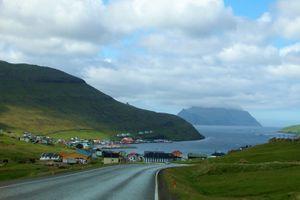
Les Îles Féroé sont un pays constitutif du Royaume du Danemark, avec le Danemark et le Groenland. Ce territoire est composé de l'archipel subarctique du même nom situé dans l'océan Atlantique nord, non loin de la mer de Norvège que seule l'île de Fugloy baigne par son cap nord-est. Les pointes septentrionales des îles de Streymoy et Eysturoy sont à peu près équidistantes de l'Écosse et de l'Islande. L'archipel a une superficie de 1 400 km² et compte 52 110 habitants en 2020, appelés Féroïens.
Sørvágur est un village sur la côte ouest de l'île de Vágar dans les îles Féroé. Sørvágur est le plus grand village de la commune de Sørvágs.
Cet article recense les îles et îlots formant l'archipel des Féroé.